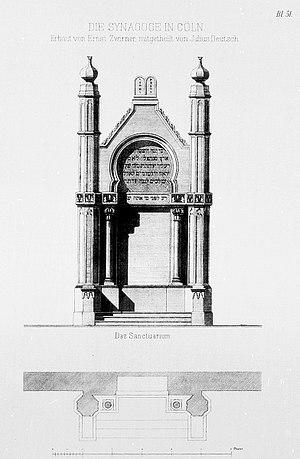
La synagogue de la Glockengasse était, avant la Seconde Guerre mondiale, l'une des deux grandes synagogues de Cologne avec celle de la Roonstrasse. Inaugurée en 1861, elle a été détruite comme celle de la Roonstrasse et comme plus de 600 autres synagogues allemandes, par les nazis lors de la nuit de Cristal du 9 au 10 novembre 1938.